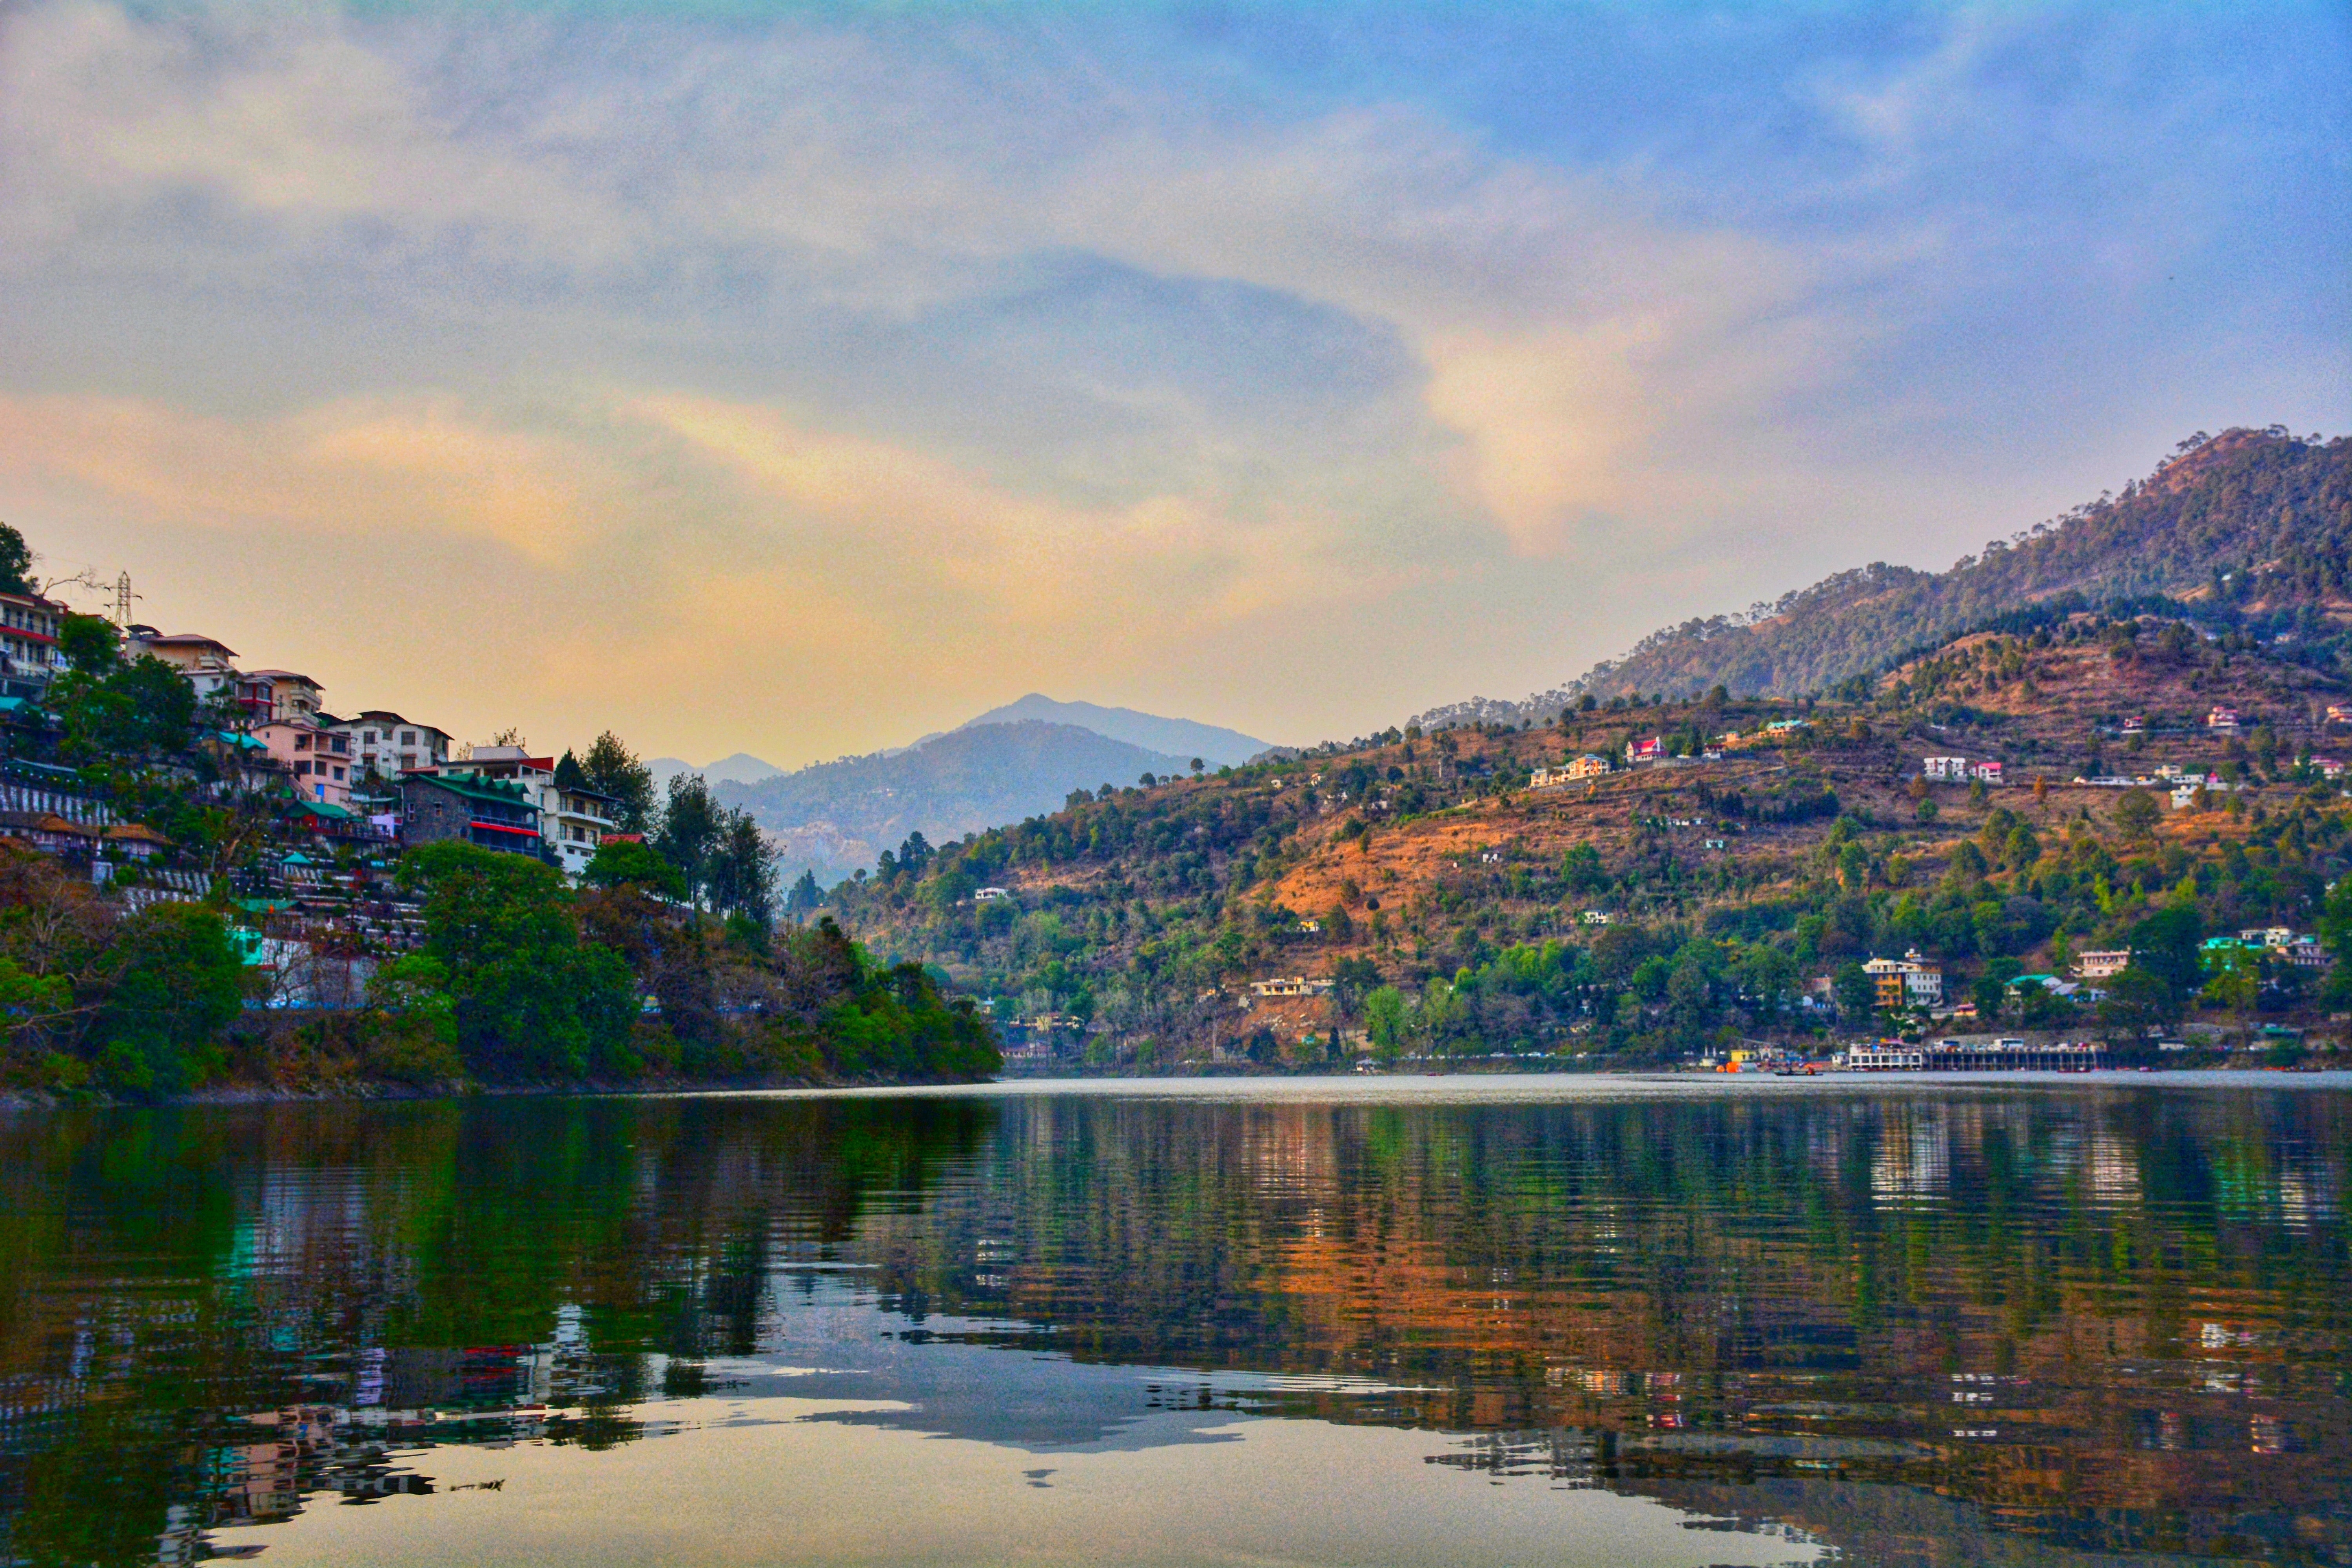
nature, sky, natural landscape, reflection, water, lake, mountain, river, cloud, wilderness, morning, tree, water resources, bank, landscape, lake district, mountain range, hill, reservoir, highland, evening, hill station, mount scenery, tarn, alps, autumn, photography, city, tourism, watercourse, national park, loch, fell, sunrise, sunset